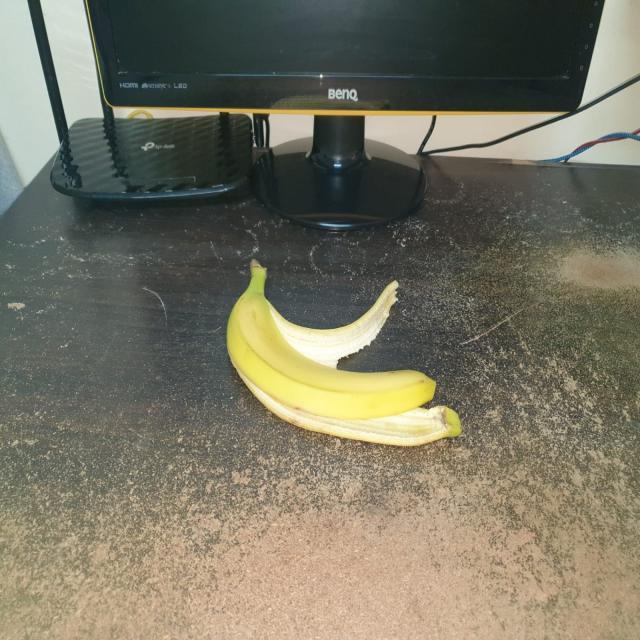
Label: bananas